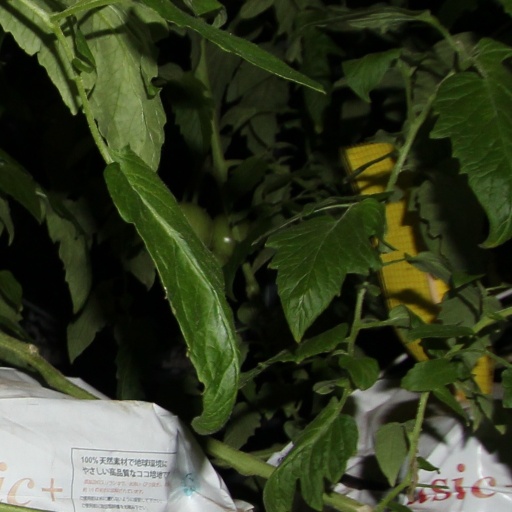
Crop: tomato